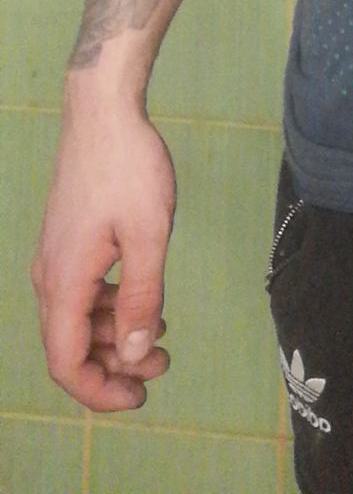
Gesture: no_gesture